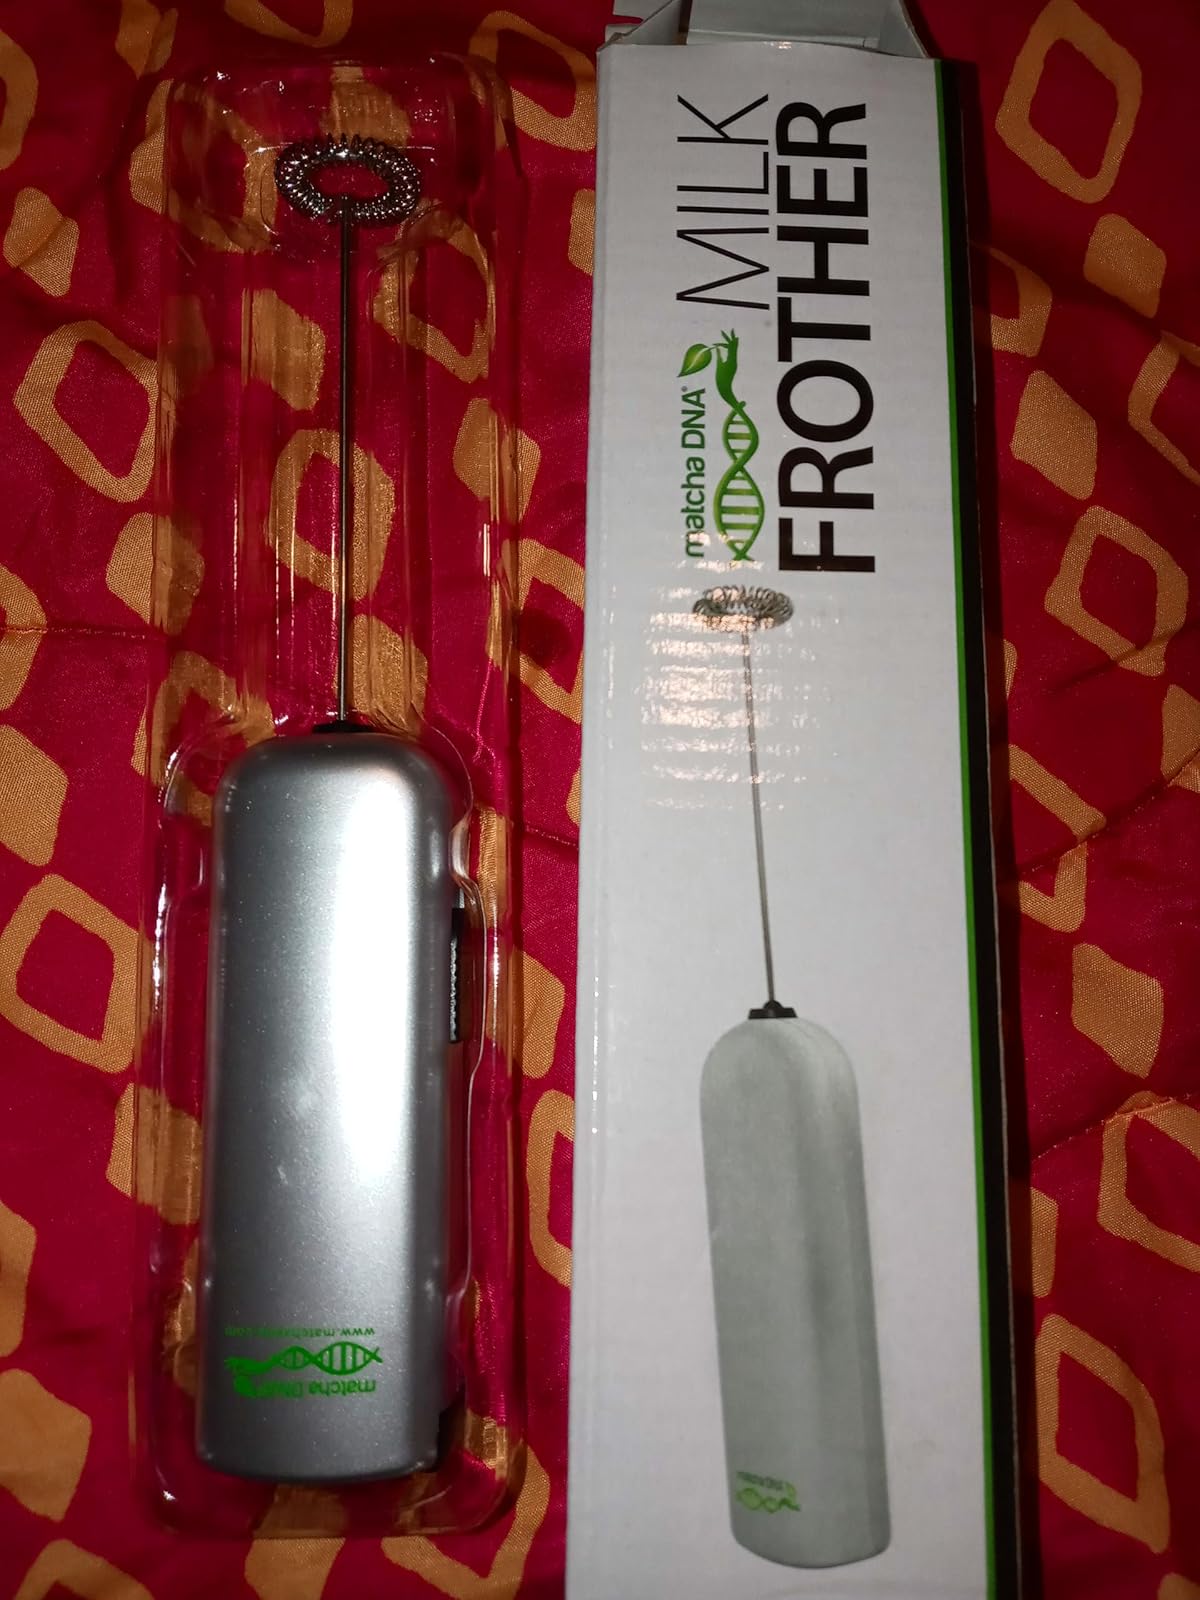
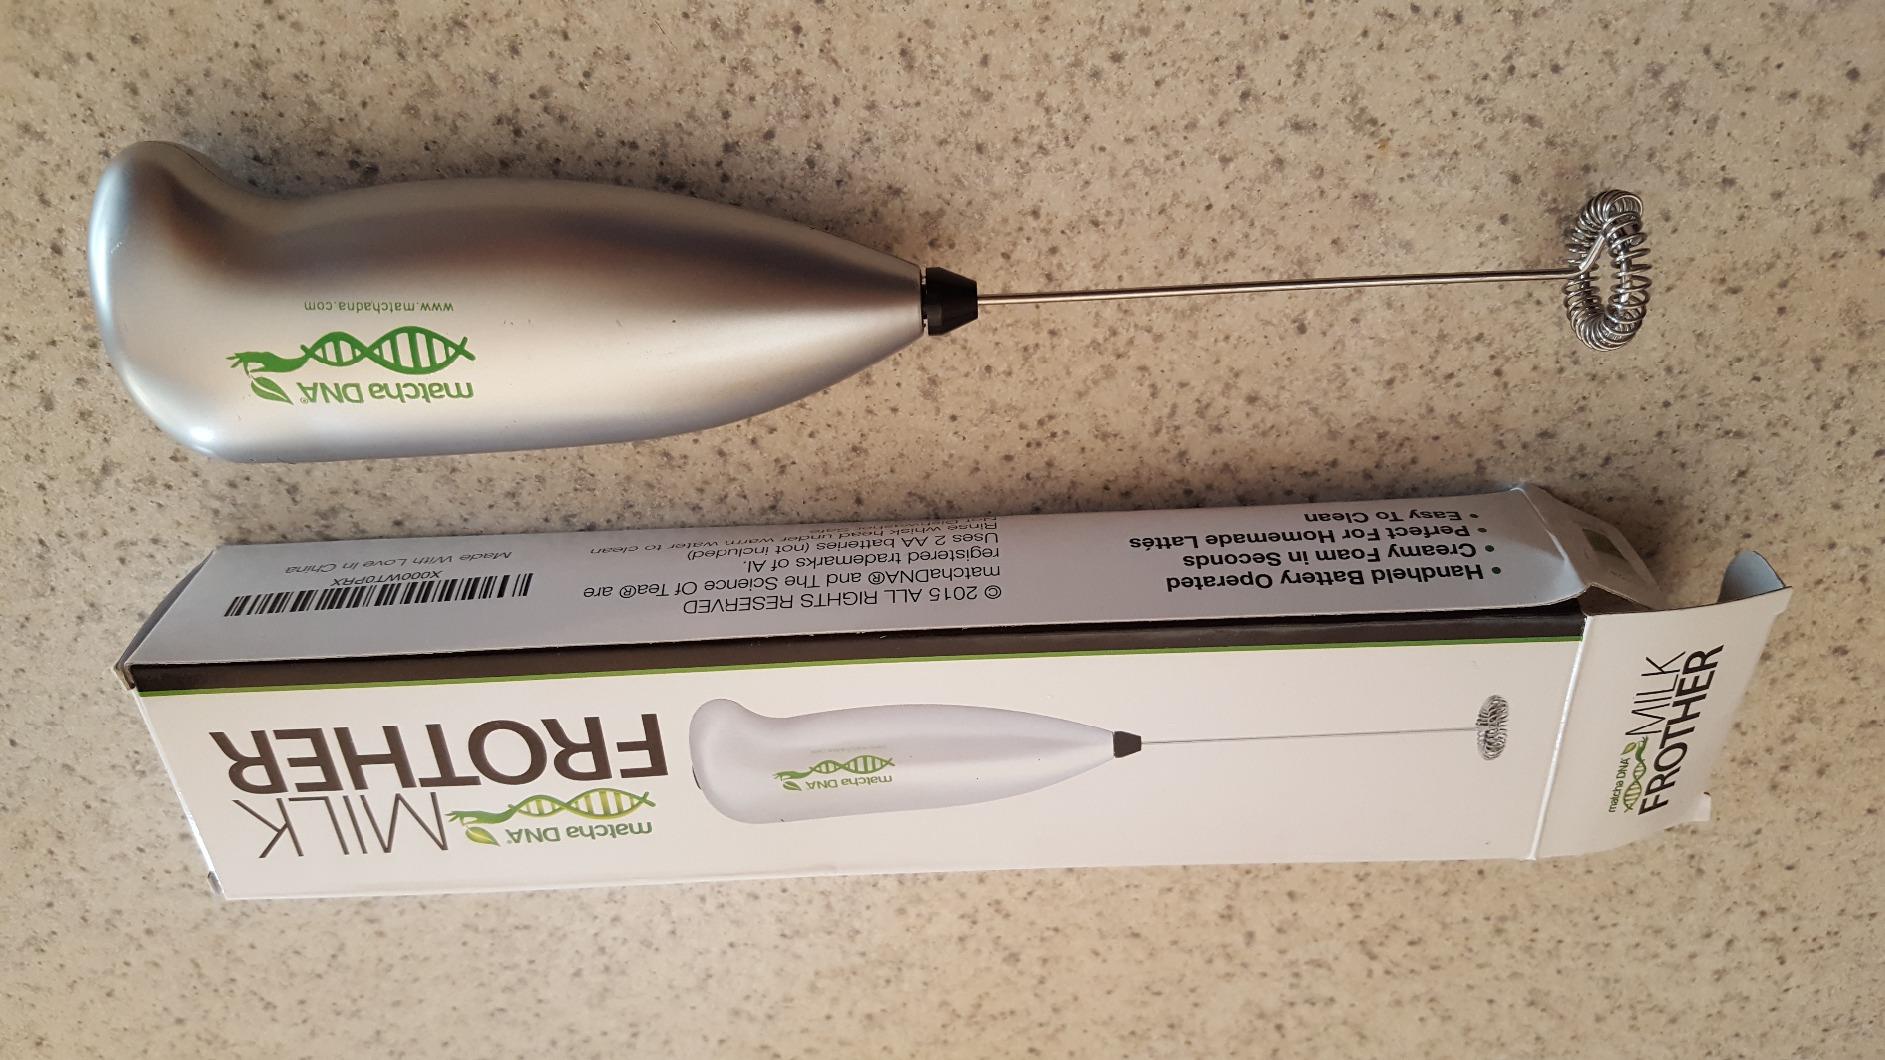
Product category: items_mixer
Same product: no